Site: brandenburg
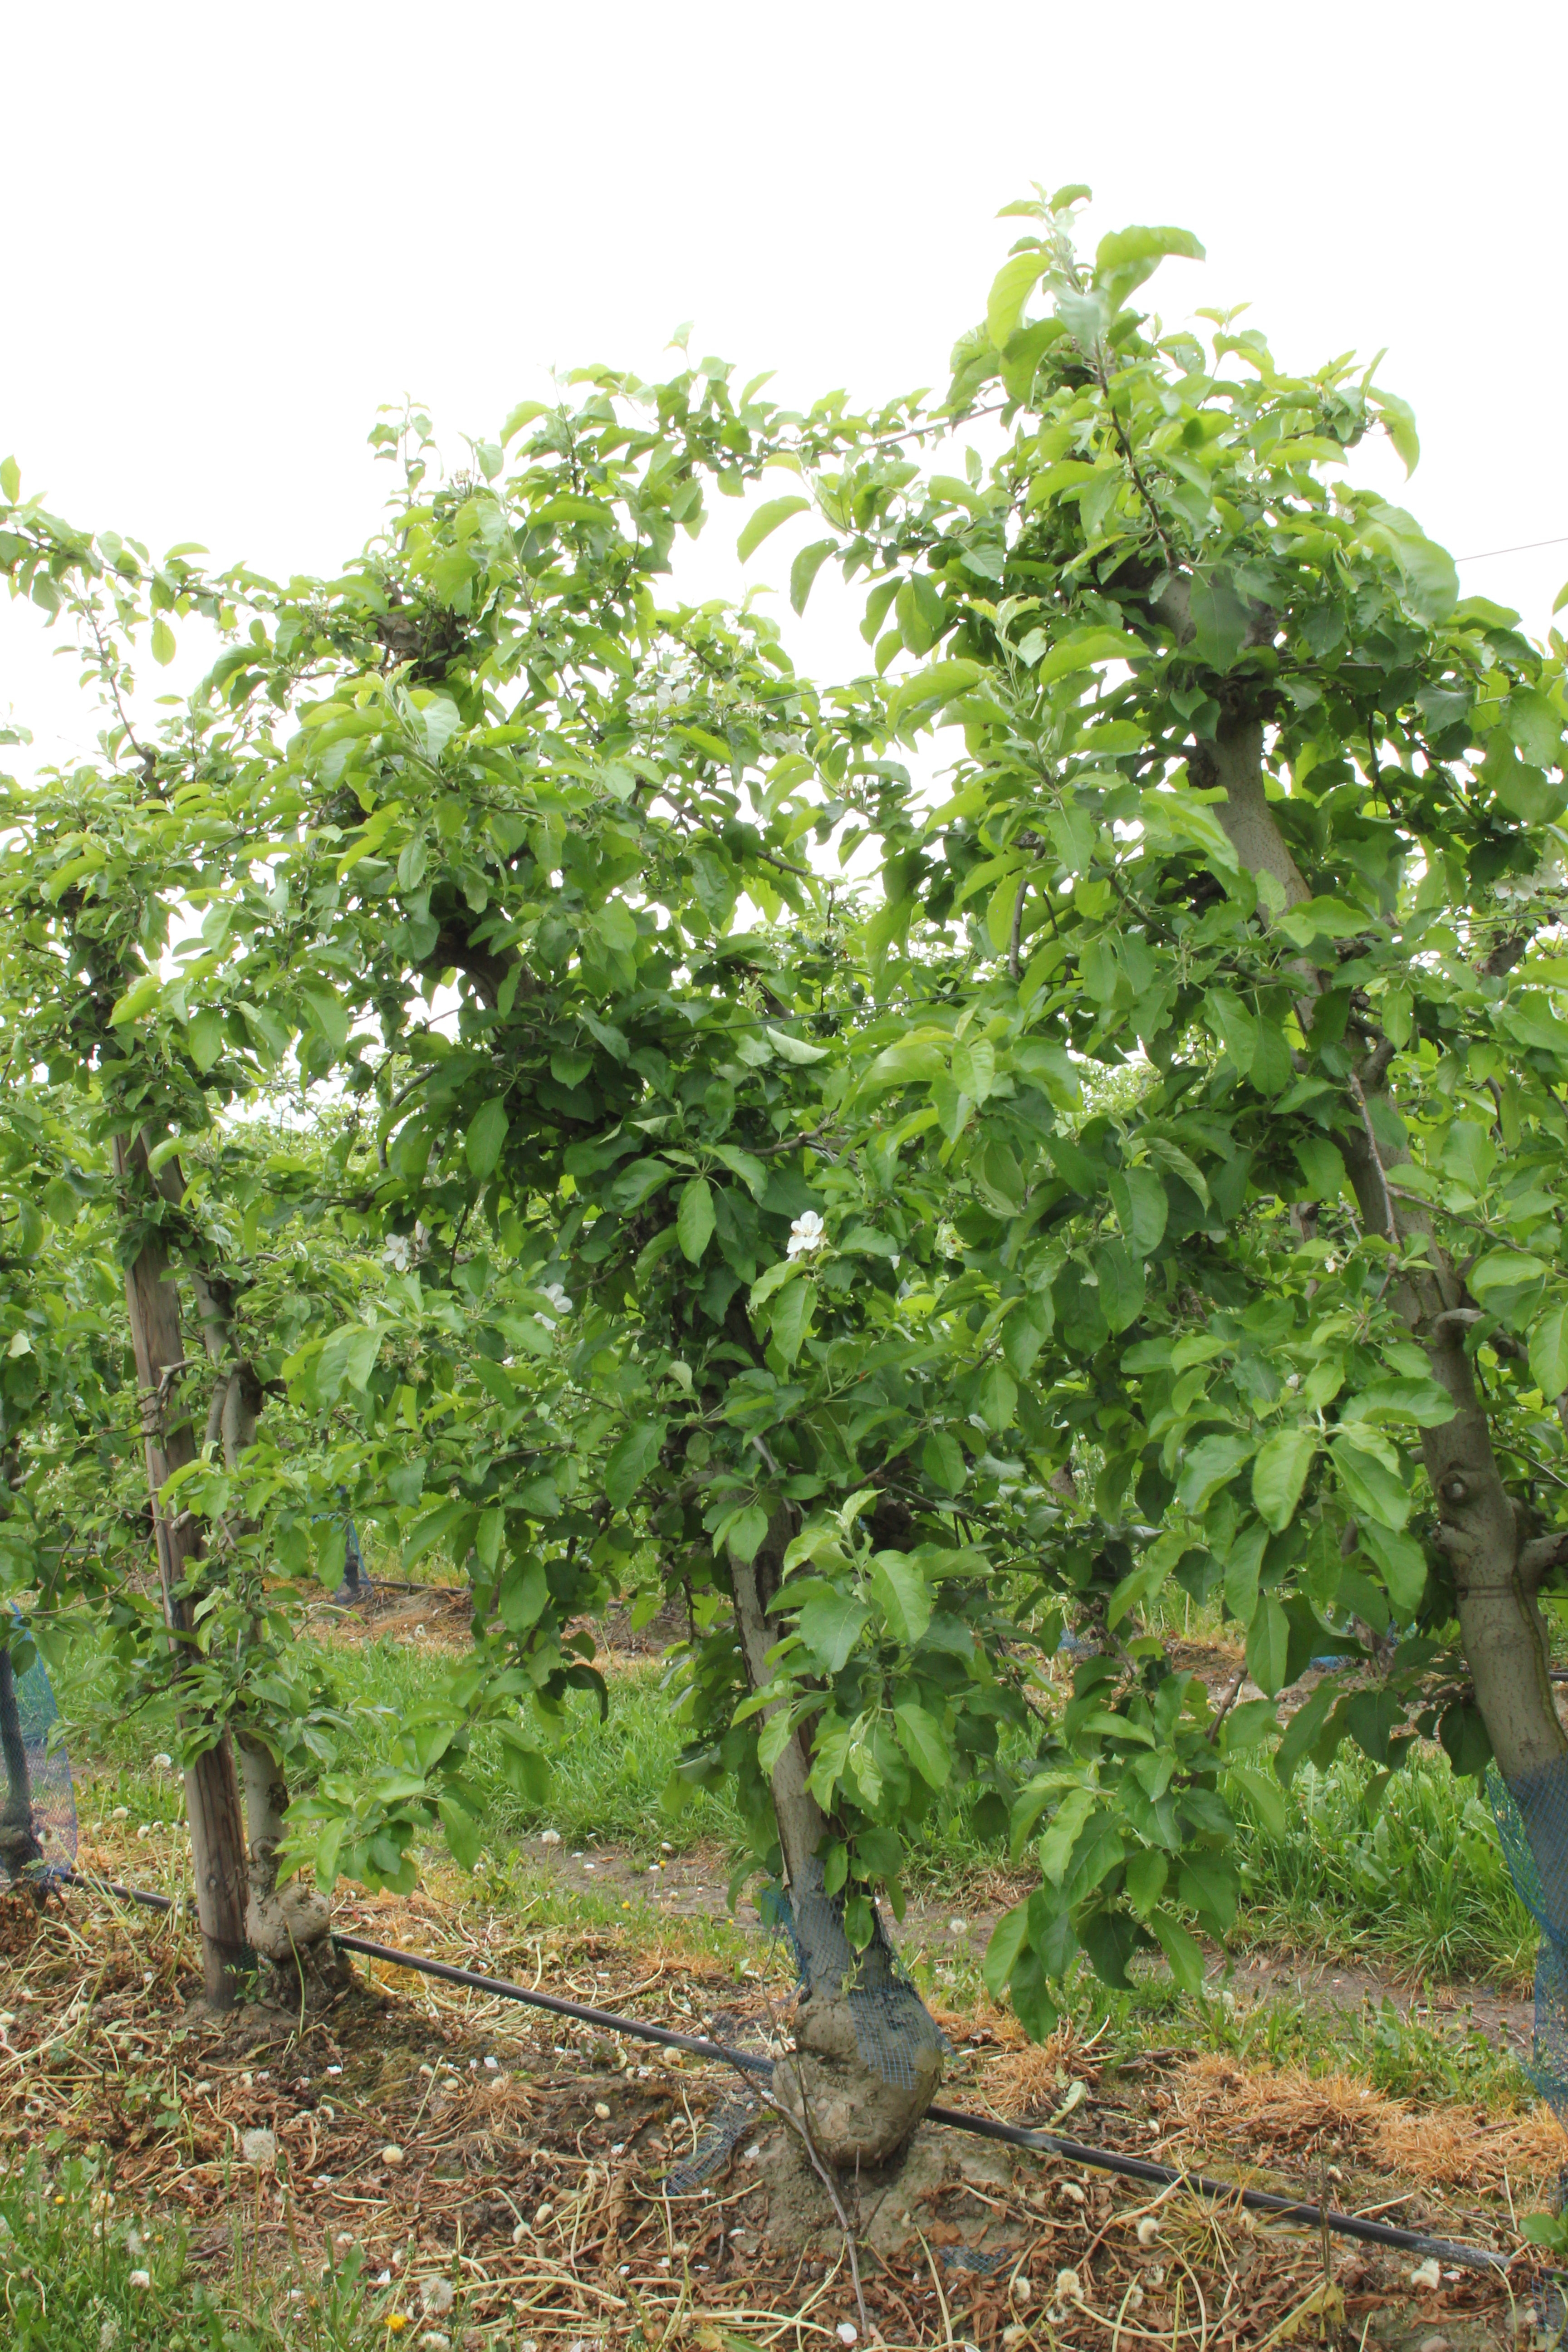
Growth stage (BBCH 67): Flowering